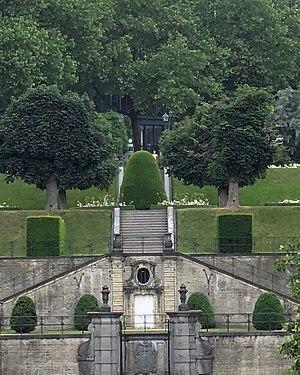
Escalier de l'abbaye de la Cambre
L'abbaye de la Cambre est située dans le quartier de La Cambre à Ixelles, une commune de la Région de Bruxelles-Capitale. Il s'agit d'un ancien monastère de moniales cisterciennes nobles, fondé en 1201 à la source d'un ruisseau, le Maelbeek.